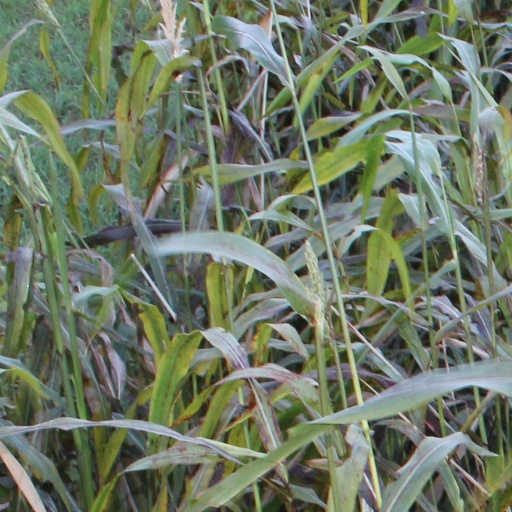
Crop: sorghum